Culture of the Ming dynasty

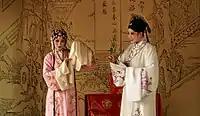
A scene from "The Peony Pavilion" by Tang Xianzu

Many artists, such as Tang Yin (1470–1523), Qiu Ying (1525–1593), and Xu Wei (1521–1593), were influenced by the Wu school and worked in and around Suzhou. However, they were not officially part of the school. Tang Yin and Qiu Ying often alternated between self-expression and academic style. They, along with other artists from the Zhe and Wu schools, were considered part of the conservative wing of the southern tradition or the southern direction of academicism. On the other hand, Xu Wei broke away from academicism and created freely and independently. His paintings were characterized by a deliberate carelessness and simplification of form, resulting in exceptional credibility and expressiveness in his compositions. Qiu Ying's works were more popular with the public than literary painting, leading to many merchants signing his name on paintings that were often far from his actual style.